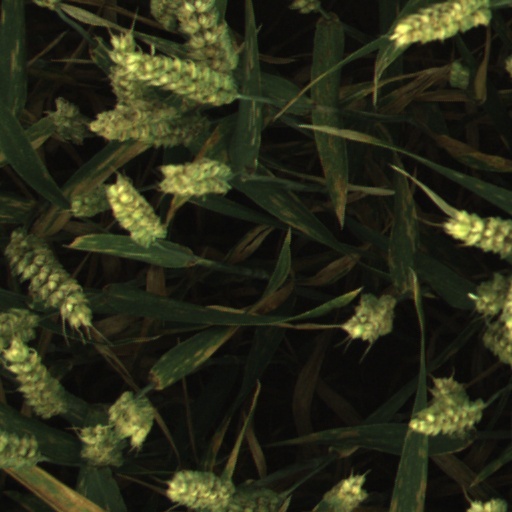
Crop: wheat